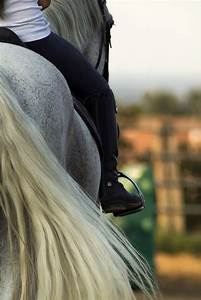
Label: cavallo